Politics of Bihar

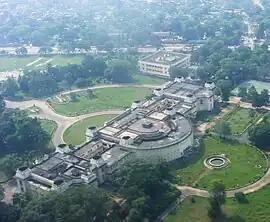
Vidhansabha Building, Patna

The constitutional head of the Government of Bihar is the Governor, appointed by the President of India. The Chief Minister and the cabinet hold executive power. The political party or the coalition of parties with a majority in the Legislative Assembly forms the government. The first Chief Minister of Bihar was Krishna Sinha, and the first Deputy Chief Minister was Anugrah Narayan Sinha.